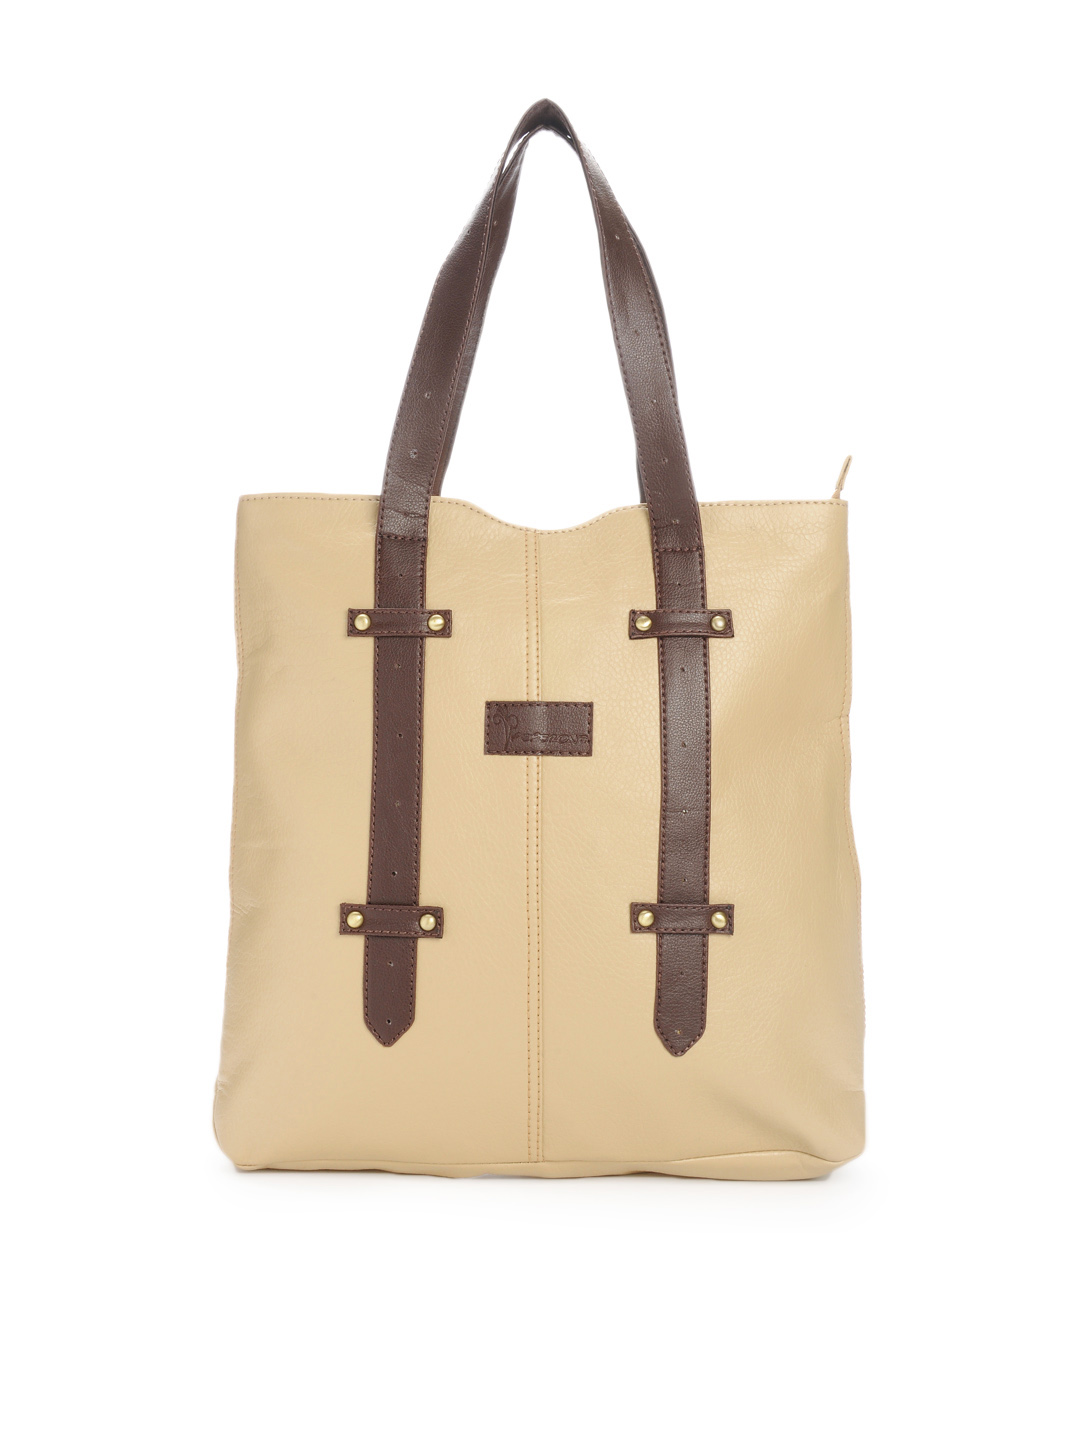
Peperone Women Beige Handbag
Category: Accessories / Bags / Handbags
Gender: Women
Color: Beige
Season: Summer 2012
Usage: Casual